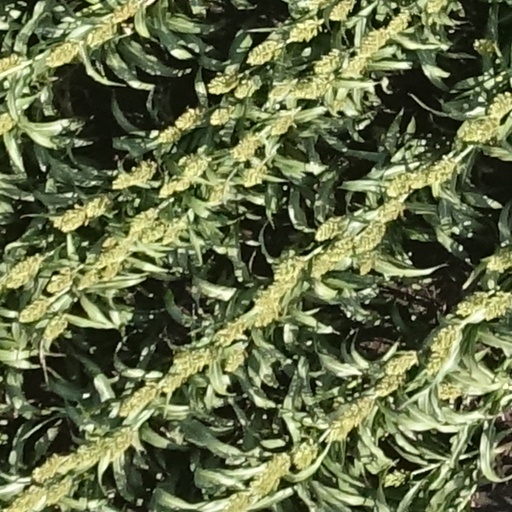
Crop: sorghum